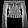
Label: Shirt